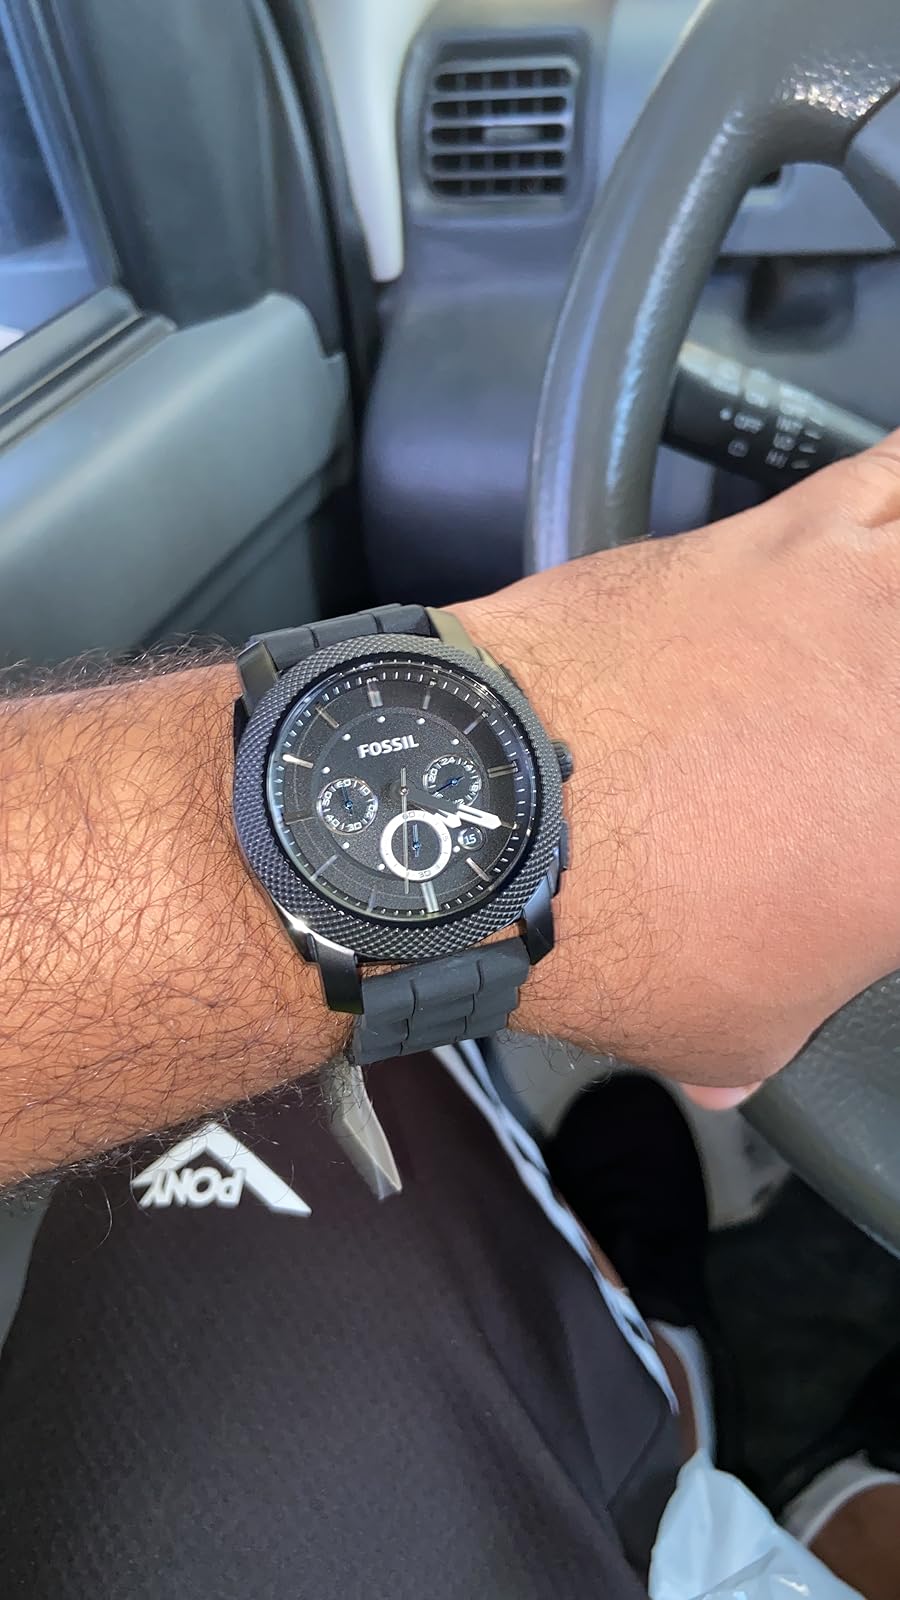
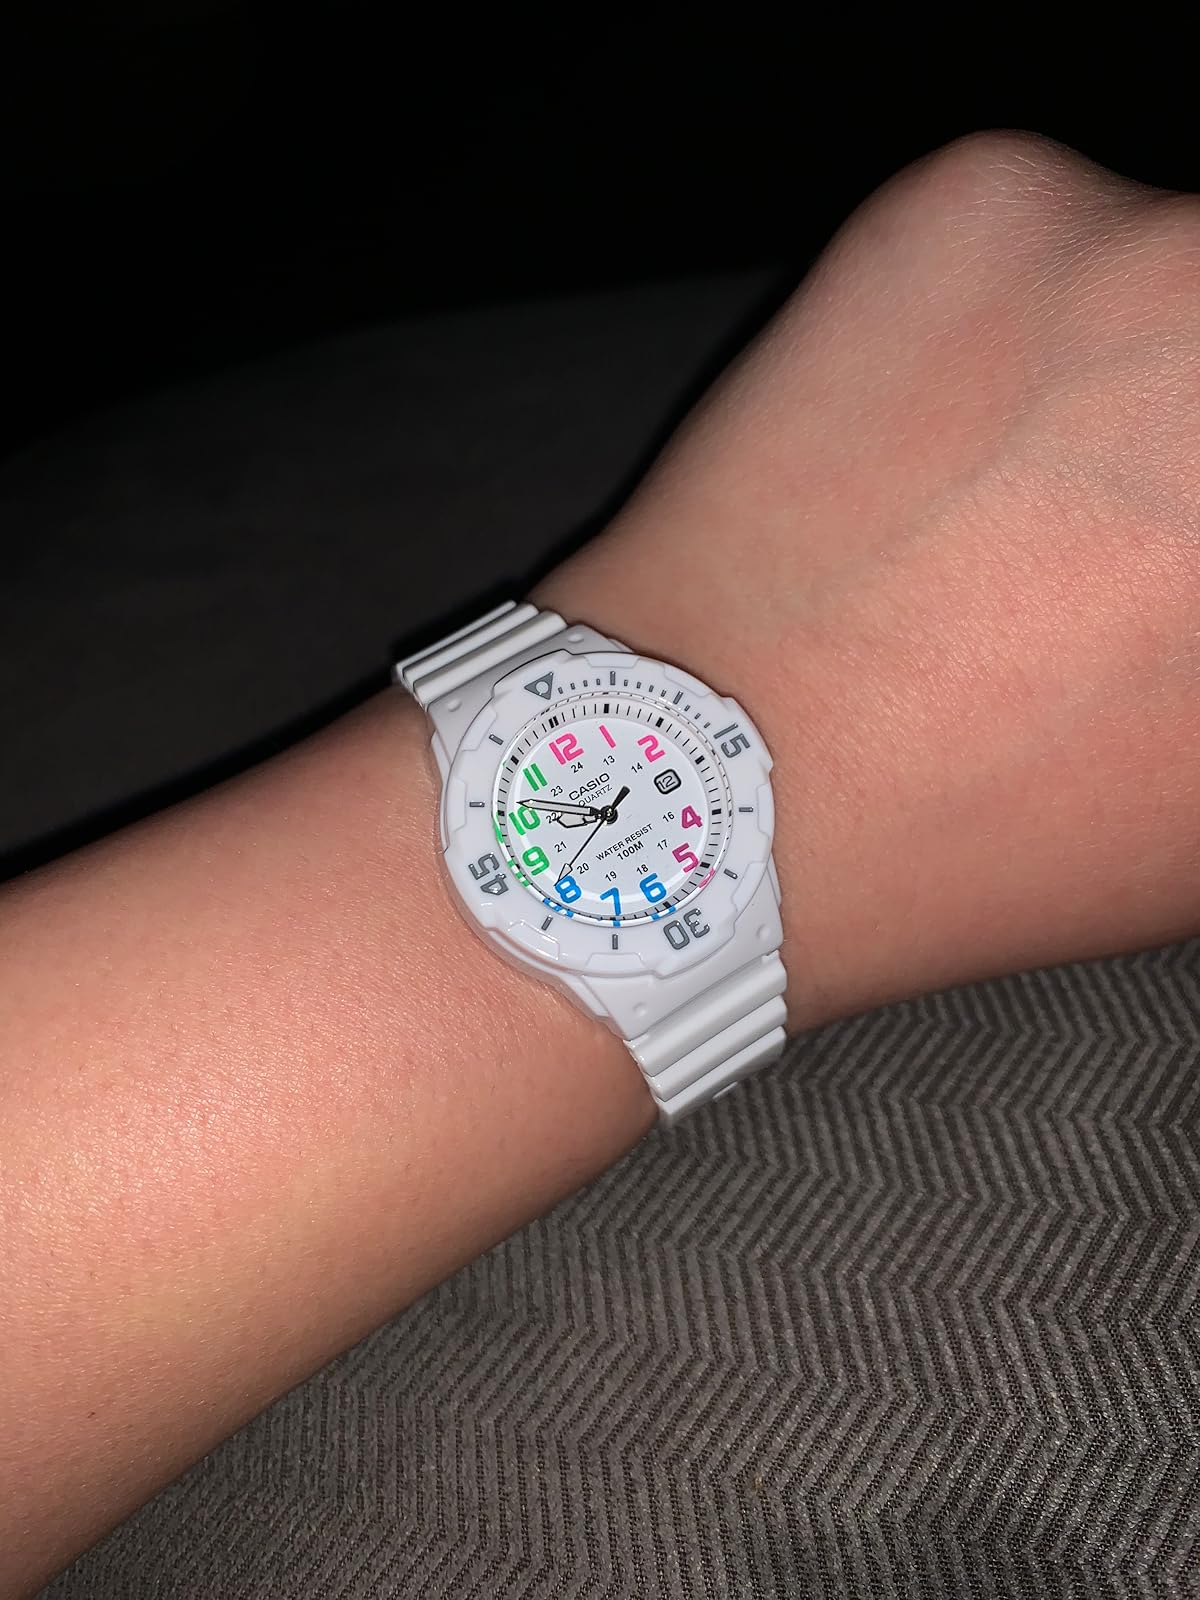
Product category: accessories_watch
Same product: no